John A. and Martha Robertson House

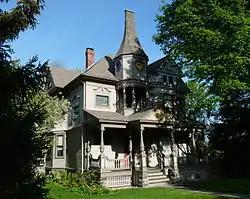

The John A. and Martha Robertson House is a historic house at 456 Seminary Street in Lodi, Wisconsin, United States. It was added to the National Register of Historic Places on January 22, 2009.